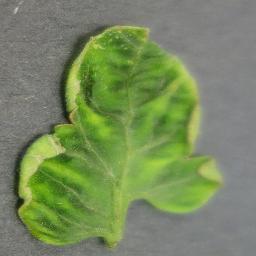
Label: Tomato___Tomato_Yellow_Leaf_Curl_Virus